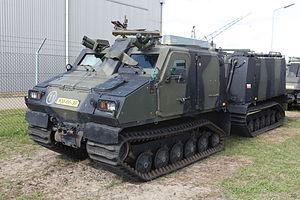
Le Bandvagn 206 est un véhicule de transport de troupes sur chenilles tout-terrain et articulé de conception et de fabrication suédoise développé par Hägglunds.